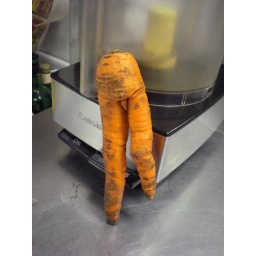
I found this in the carrot bag whilst prepping for carrot cake at the bakery.